Lincoln Highway in Greene County, Iowa

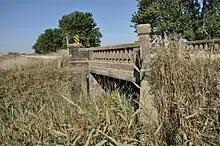
Little Beaver Creek Bridge

The bridge over Little Beaver Creek is a reinforced concrete deck structure with concrete baluster guardrails built in 1915. It carries the traffic of a gravel rural road over the creek. The road served as part of the Lincoln Highway between 1914 and 1922. Originally, the highway was designated to be a mile south along the Chicago Northwestern tracks, but the Greene and Boone County segments would not align. Greene County moved its route to the north so the two segments would meet at the county line. In 1920 a sizable contingent of residents from Grand Junction petitioned to have the route shifted back to the south. Both county Boards of Supervisors agreed to route the highway south of the railroad tracks, which necessitated a new stretch of highway to be built. It was completed in 1922, and the Greene County Board of Supervisors returned this bridge and the road it serves to the township road system on October 23.